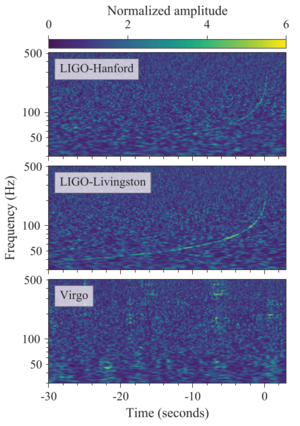
Cet article dresse la liste des ondes gravitationnelles annoncées en date du 30 novembre 2018, ainsi qu'une liste de candidats.